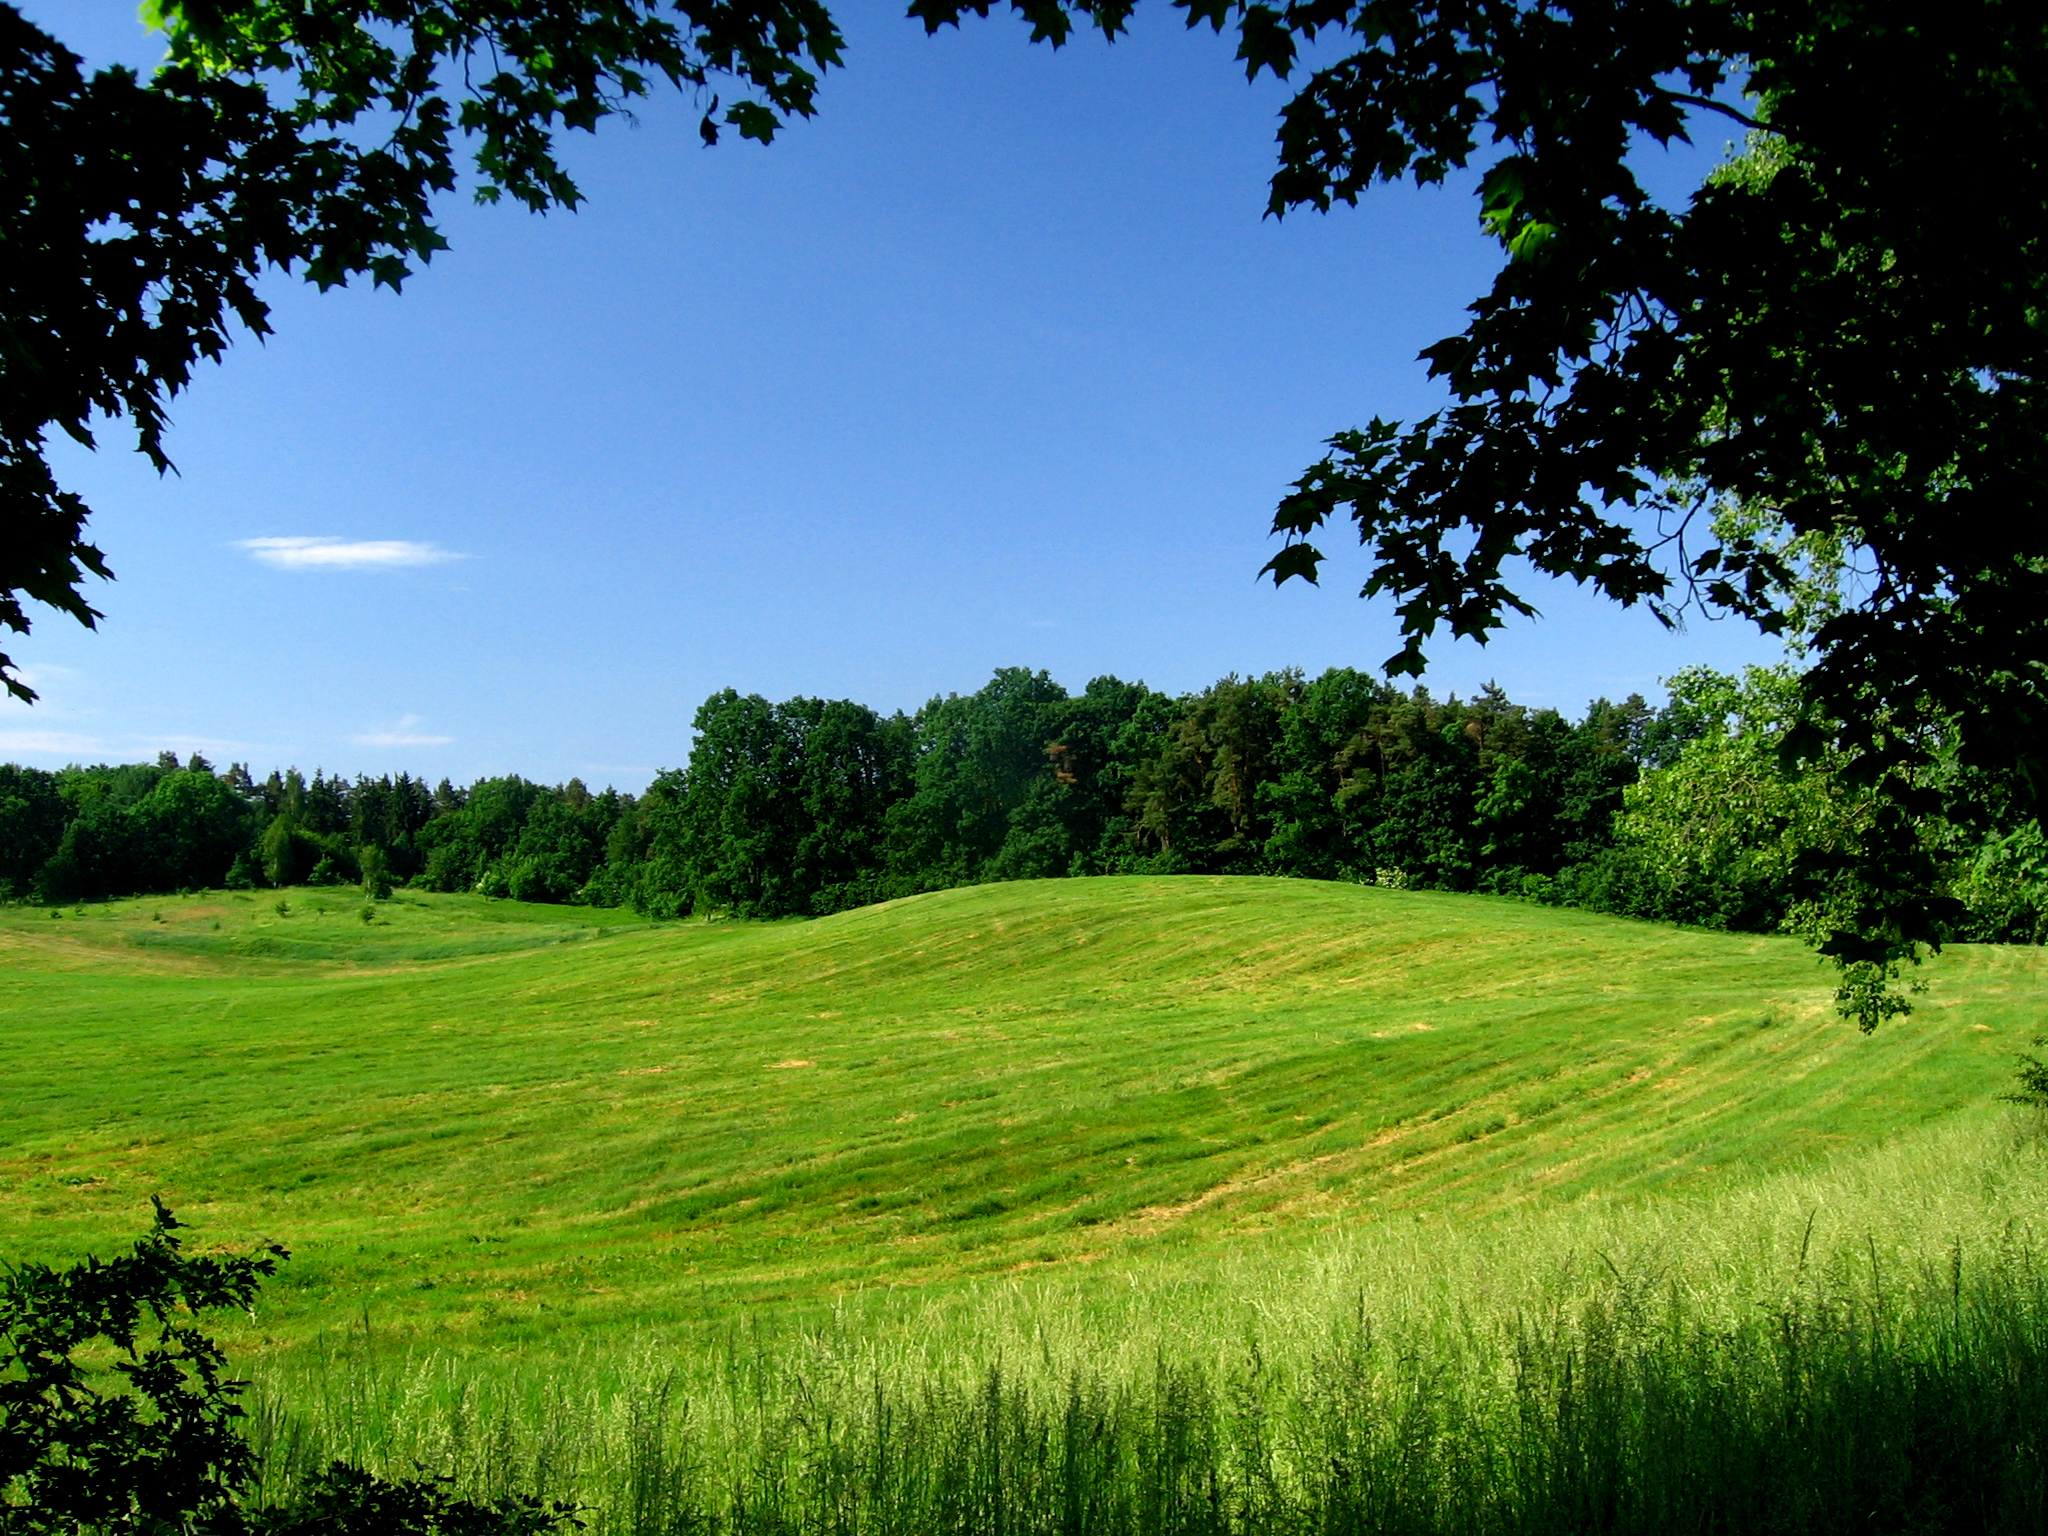
field, natural landscape, grassland, green, nature, sport venue, sky, grass, natural environment, pasture, meadow, tree, land lot, grass family, prairie, landscape, plain, hill, rural area, lawn, plant, golf course, cloud, landscaping, fodder, plantation, mound